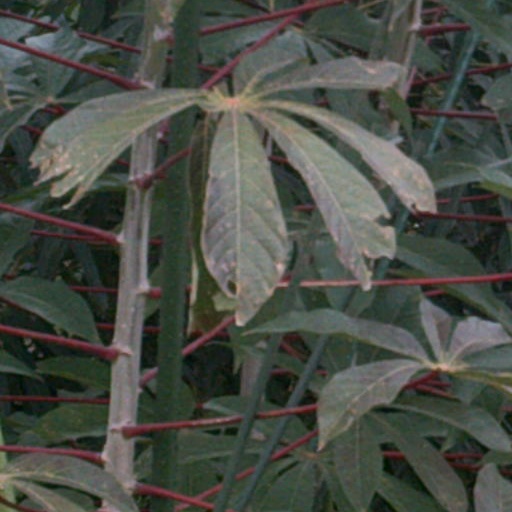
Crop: cassava